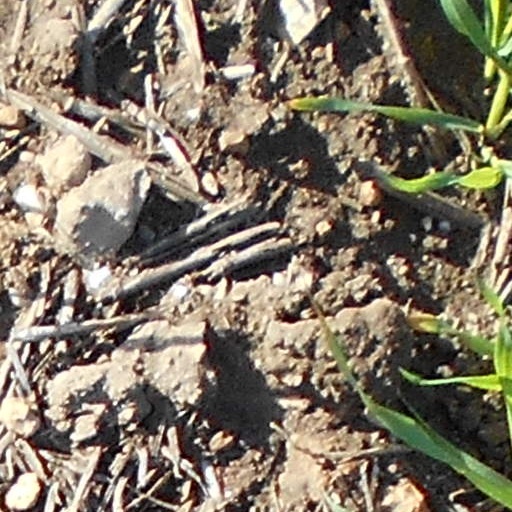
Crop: wheat